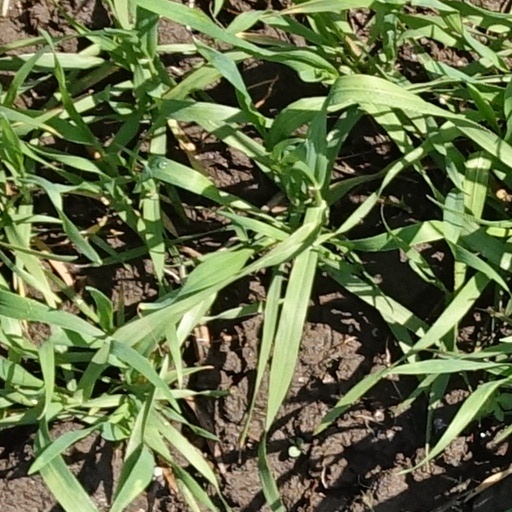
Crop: wheat